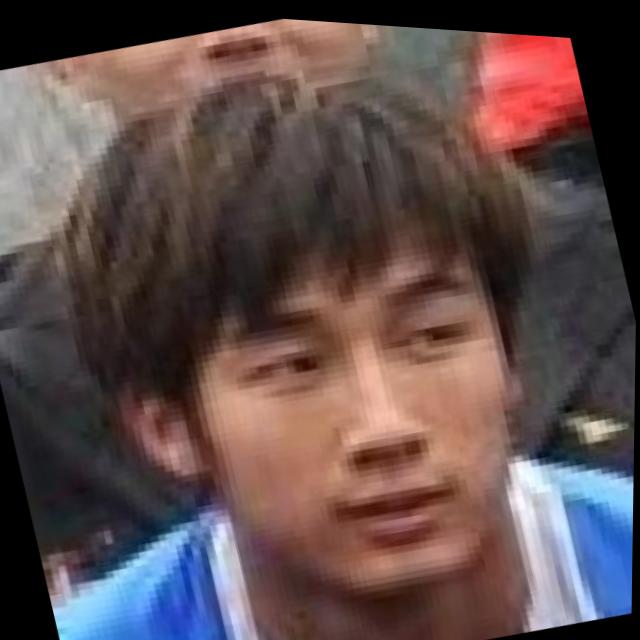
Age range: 21-44